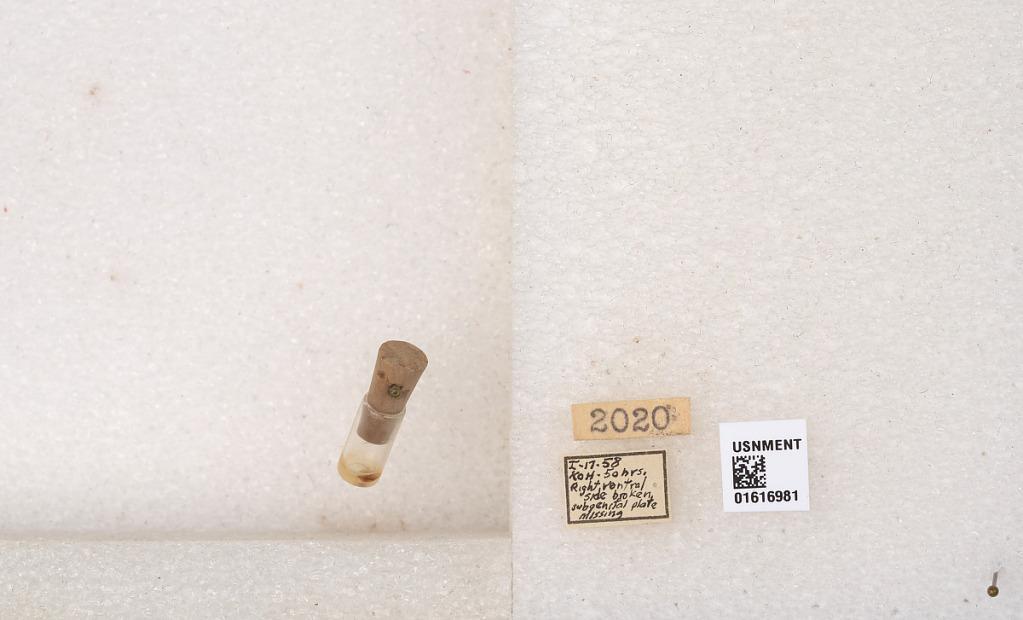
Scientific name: Xylocopa (Schonnherria) subvirescens Cresson
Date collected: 1958-1-17